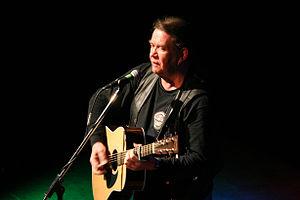
Cet article est une liste de guitaristes de musique celtique.
Richard Peter Gaughan généralement connu sous le nom de Dick Gaughan, né le 17 mai 1948 à Glasgow, est un musicien écossais, chanteur et auteur-compositeur, en particulier de chansons folkloriques et de révolte sociale.